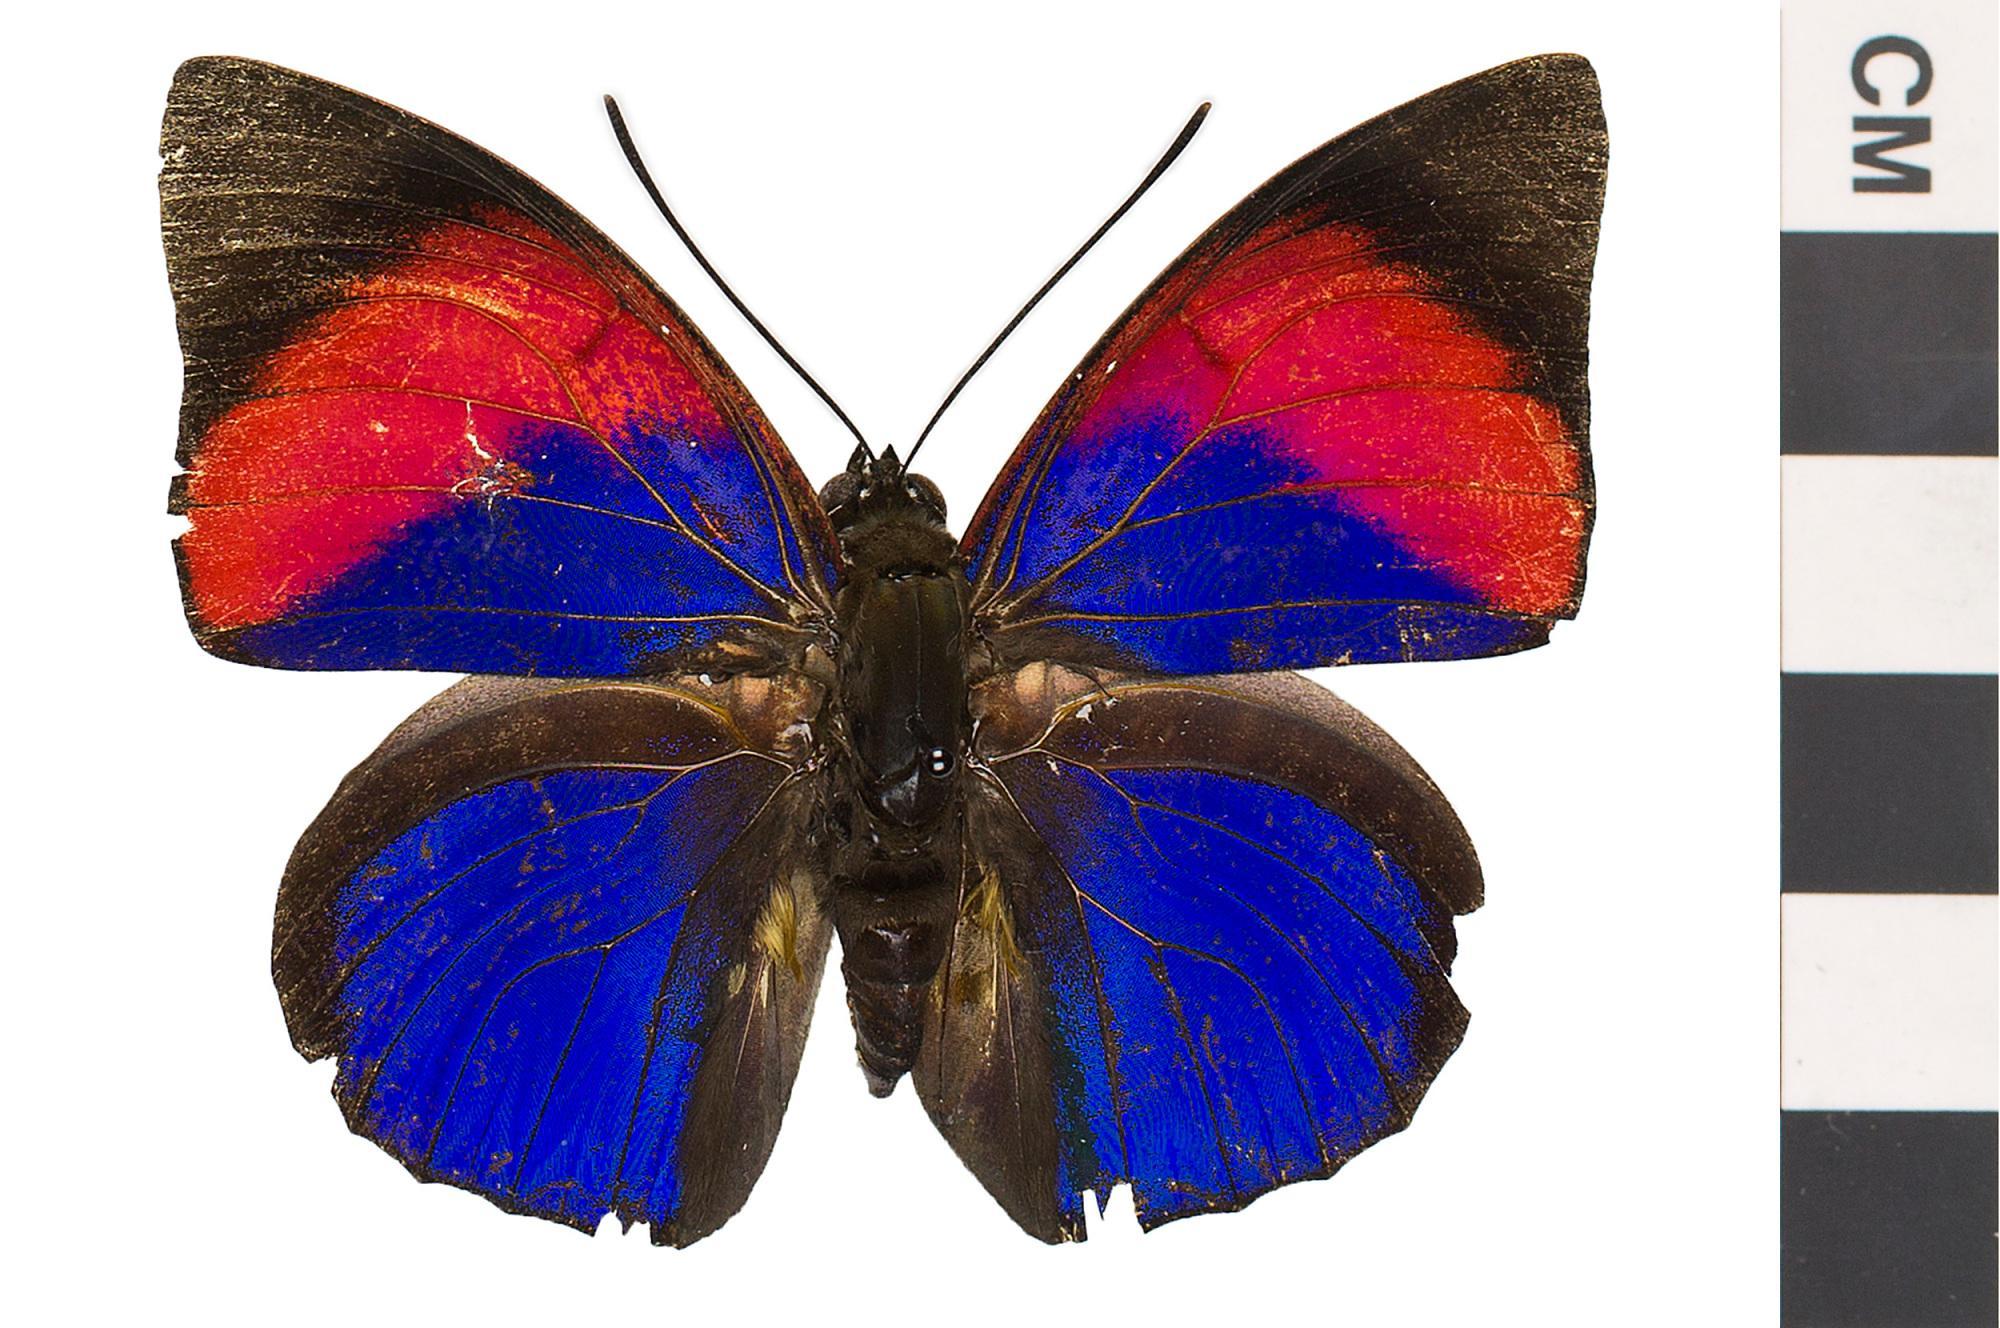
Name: Leafwing Butterfly
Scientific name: Agrias narcissus
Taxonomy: Animalia, Arthropoda, Hexapoda, Insecta, Lepidoptera, Nymphalidae, Charaxinae